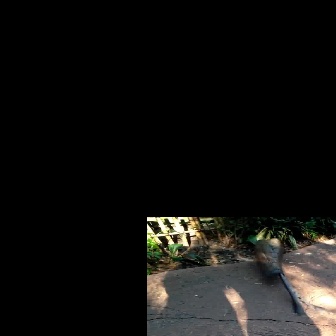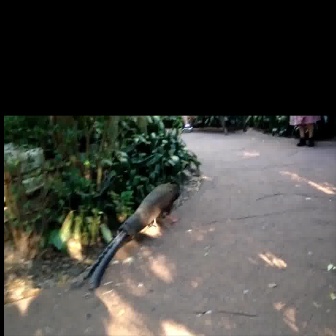
  Please identify the target specified by the bounding box [252,238,332,317] in the first image and locate it in the second image. Return the coordinates in [x_min,y_min,x_max,y_max] format.
Answer: [65,180,180,295]